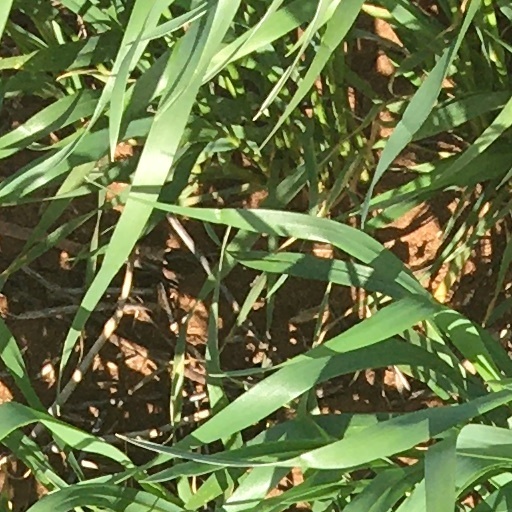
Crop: wheat